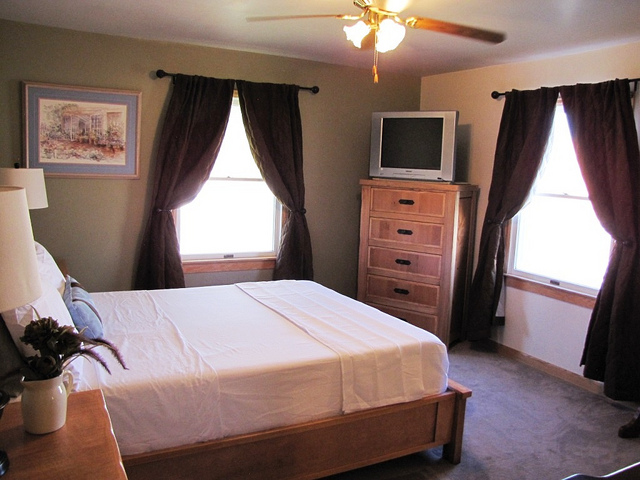
user: Given an image and a question. Answer the question in a short answer. Question: What sort of portable item serves to move the air just like this ceiling item? Short Answer:
assistant: fan